Yosemite National Park

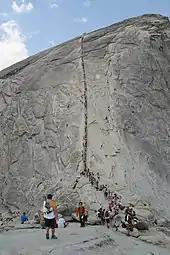
Hikers line the Half Dome cables on a busy summer day in 2008

The black bears of Yosemite were once famous for breaking into parked cars to steal food. They were an encouraged tourist sight for many years at the park's garbage dumps, where they congregated to eat garbage, and tourists gathered to photograph them. Increasing bear/human encounters and increasing property damage led to an aggressive campaign to discourage bears from interacting with people and their stuff. The open-air dumps were closed; trash receptacles were replaced with bear-proof receptacles; campgrounds were equipped with bear-proof food lockers so that people would not leave food in their vehicles. Because bears who show aggression towards people usually are destroyed, park personnel have come up with innovative ways to lead bears to associate humans and their property with experiences such as getting hit with a rubber bullet. , about 30 bears a year were captured and ear-tagged and their DNA sampled so that, when bear damage occurs, rangers can ascertain which bear was causing the problem.